Williamson Park, Lancaster

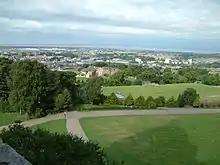
View over Lancaster from the Ashton Memorial

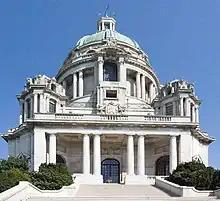
Ashton Memorial, Williamson Park

Williamson Park in Lancaster, England, was constructed by millionaire James Williamson, 1st Baron Ashton, and his father, also called James Williamson. Its focal point is the Ashton Memorial. The park now covers an area of 53.6 acres (217,000 m), having been extended in 1999 onto adjoining land, Fenham Carr, following a grant from the Heritage Lottery Fund.